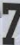
Number: 7